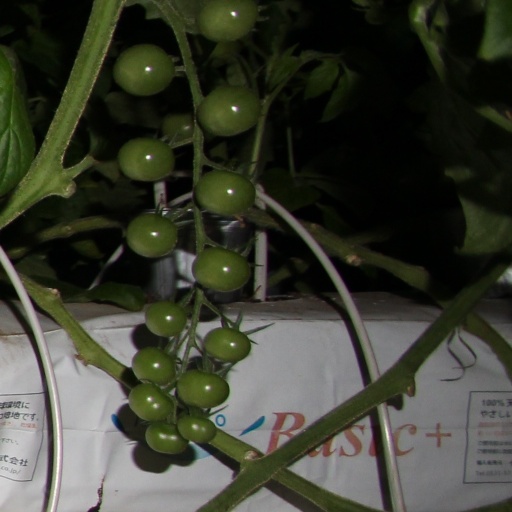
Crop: tomato